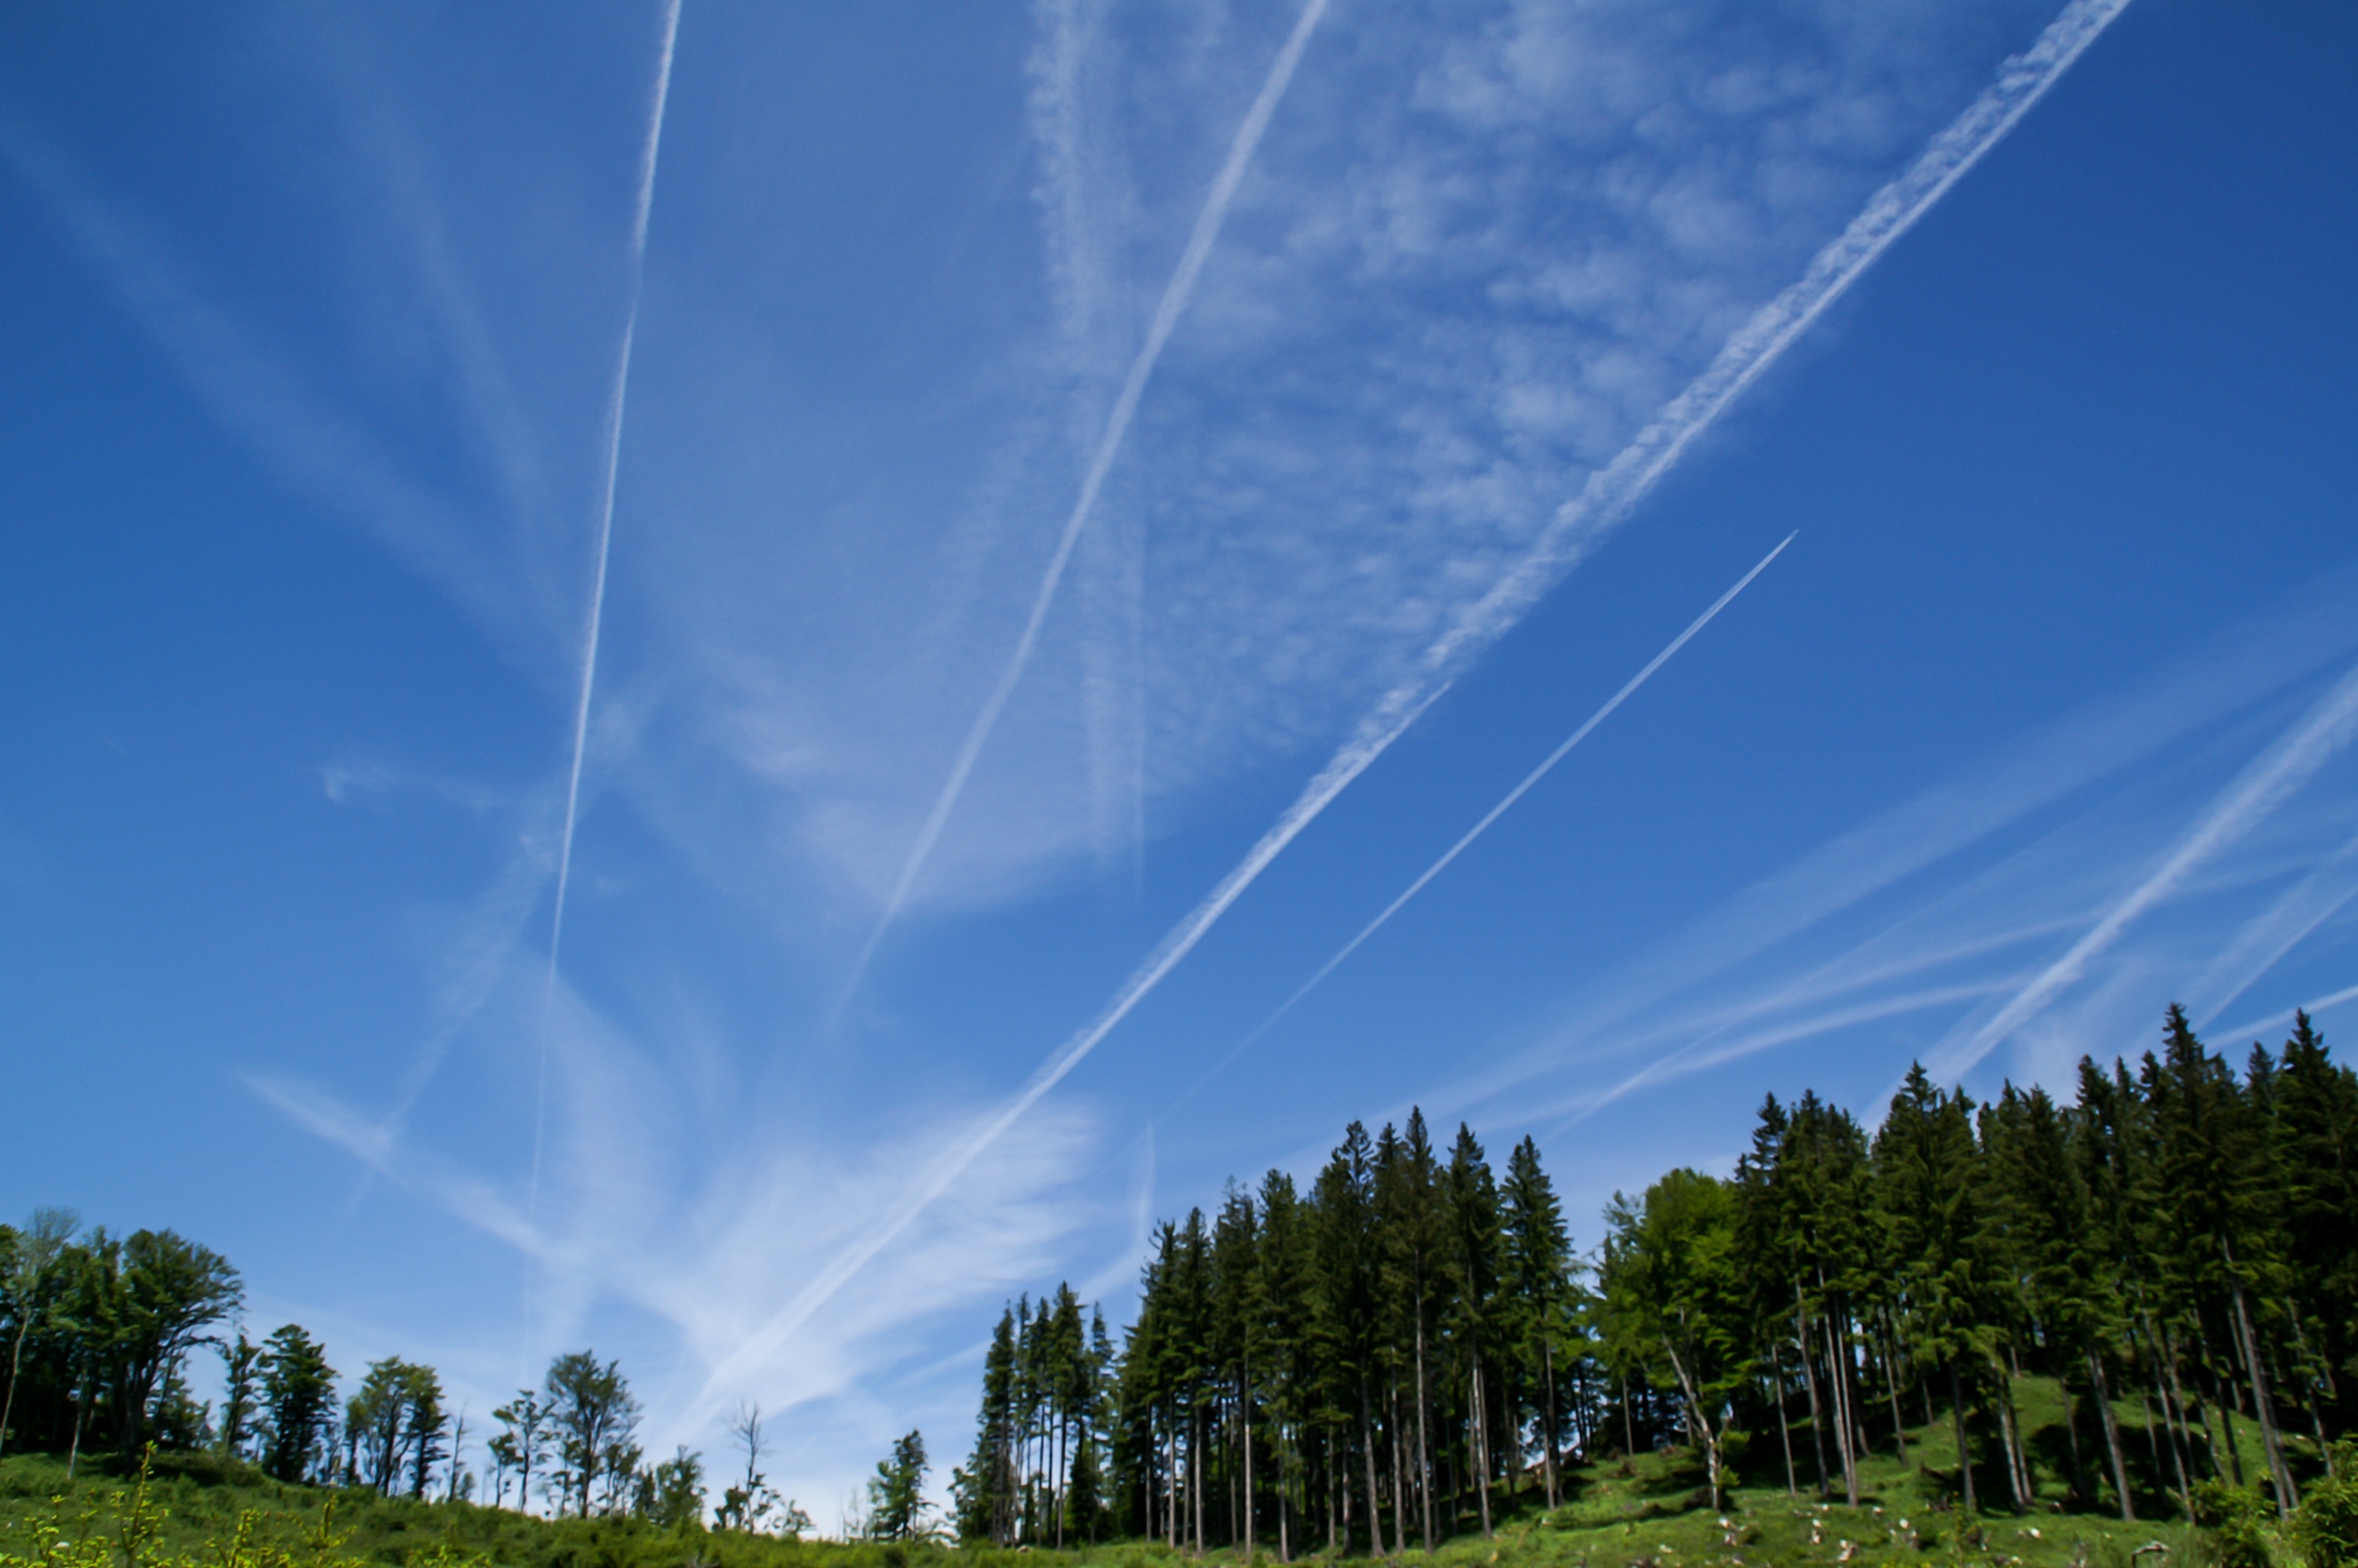
nature, forest, horizon, cloud, sky, field, meadow, sunlight, atmosphere, plain, clouds, meteorological phenomenon, aircraft trails, atmosphere of earth